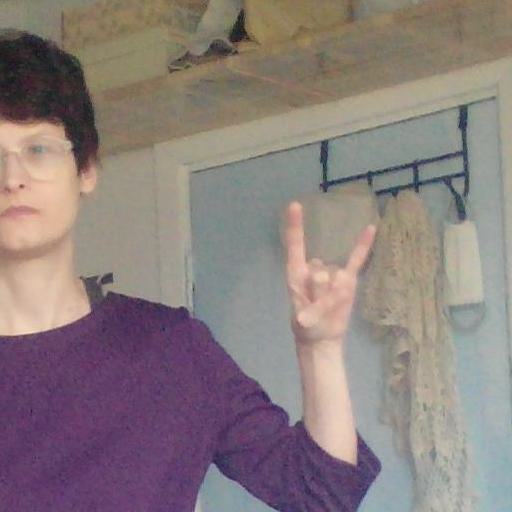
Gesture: rock